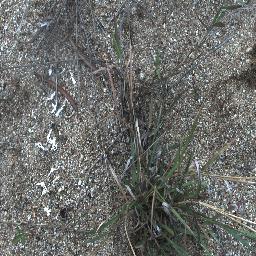
Label: negative